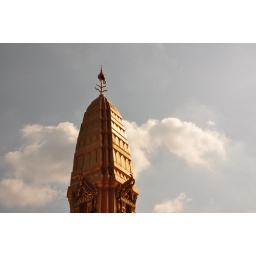
golden thingy in the sky